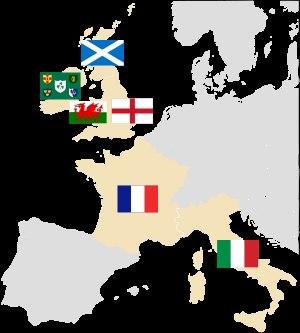
Le Tournoi des Six Nations 2019 a lieu du 1ᵉʳ février au 16 mars 2019. La compétition se déroule comme chaque année en cinq journées réparties sur sept semaines, avec des pauses avant et après la troisième journée. Chacune des six nations participantes affronte toutes les autres. Le tournoi féminin se joue aux mêmes dates et les équipes des mêmes nations se rencontrent.
Le Tournoi des Six Nations féminin 2019 est la vingt-quatrième édition du Tournoi, une compétition annuelle de rugby à XV, et la dix-huitième disputée par six équipes européennes : Angleterre, pays de Galles, Irlande, France, Écosse et Italie.
Le Tournoi des Six Nations féminin 2020 est la vingt-cinquième édition du Tournoi, une compétition annuelle de rugby à XV, et la dix-neuvième disputée par six équipes européennes : Angleterre, pays de Galles, Irlande, France, Écosse et Italie.